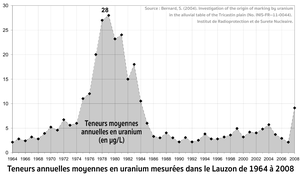
Graphique présentant l'évolution temporelle de la teneur de la rivière Lauzon en uranium, d'après données IRSN (2010, voir plus bas). Dans le Lauzon, le taux d'uranium (moyenne annuelle) a sans cesse dépassé 10 μg/L de 1974 à 1984 avec un pic à 28 μg/L en 1979. Selon des calculs faits ensuite sur la base du débit de la rivière (1700 m3/h environ), on a estimé que 2 tonnes d’uranium environ ont ainsi été transportées par ce cours d'eau (Lauzon) en 10 ans. Selon un rapport récent
Le Lauzon est un cours d'eau français de Vaucluse et de la Drôme, dans les régions PACA et Auvergne-Rhône-Alpes, et affluent de la Ouvèze à Vaison-la-Romaine donc sous-affluent du Rhône.